Religion in the United Kingdom

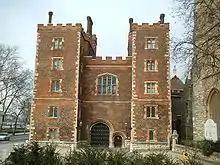
Lambeth Palace is the official residence of the Archbishop of Canterbury in London.

The first Jewish community in what is now the UK was attested from at least the 1060s, but was expelled in 1290, although non-practising Jews maintained themselves as a small but identifiable group until the 1560s in London. Practising Jews occasionally travelled to England, and individual Jews settled in various parts of the British Isles. In the early 1600s, a small community of Sephardic Jews was identified in Bristol, and ordered to leave in 1609. There have continuously been practising Jews in England since at least the 1630s, but it was not until 1656 that Oliver Cromwell made it known they would not be subject to expulsion. The largely Iberian and German early community grew only steadily from the mid 17th century until the late 19th century, when a large wave of Eastern European immigrants roughly quadrupled the population. Another wave of largely German refugees increased it by a further 50% between 1933 and 1945.